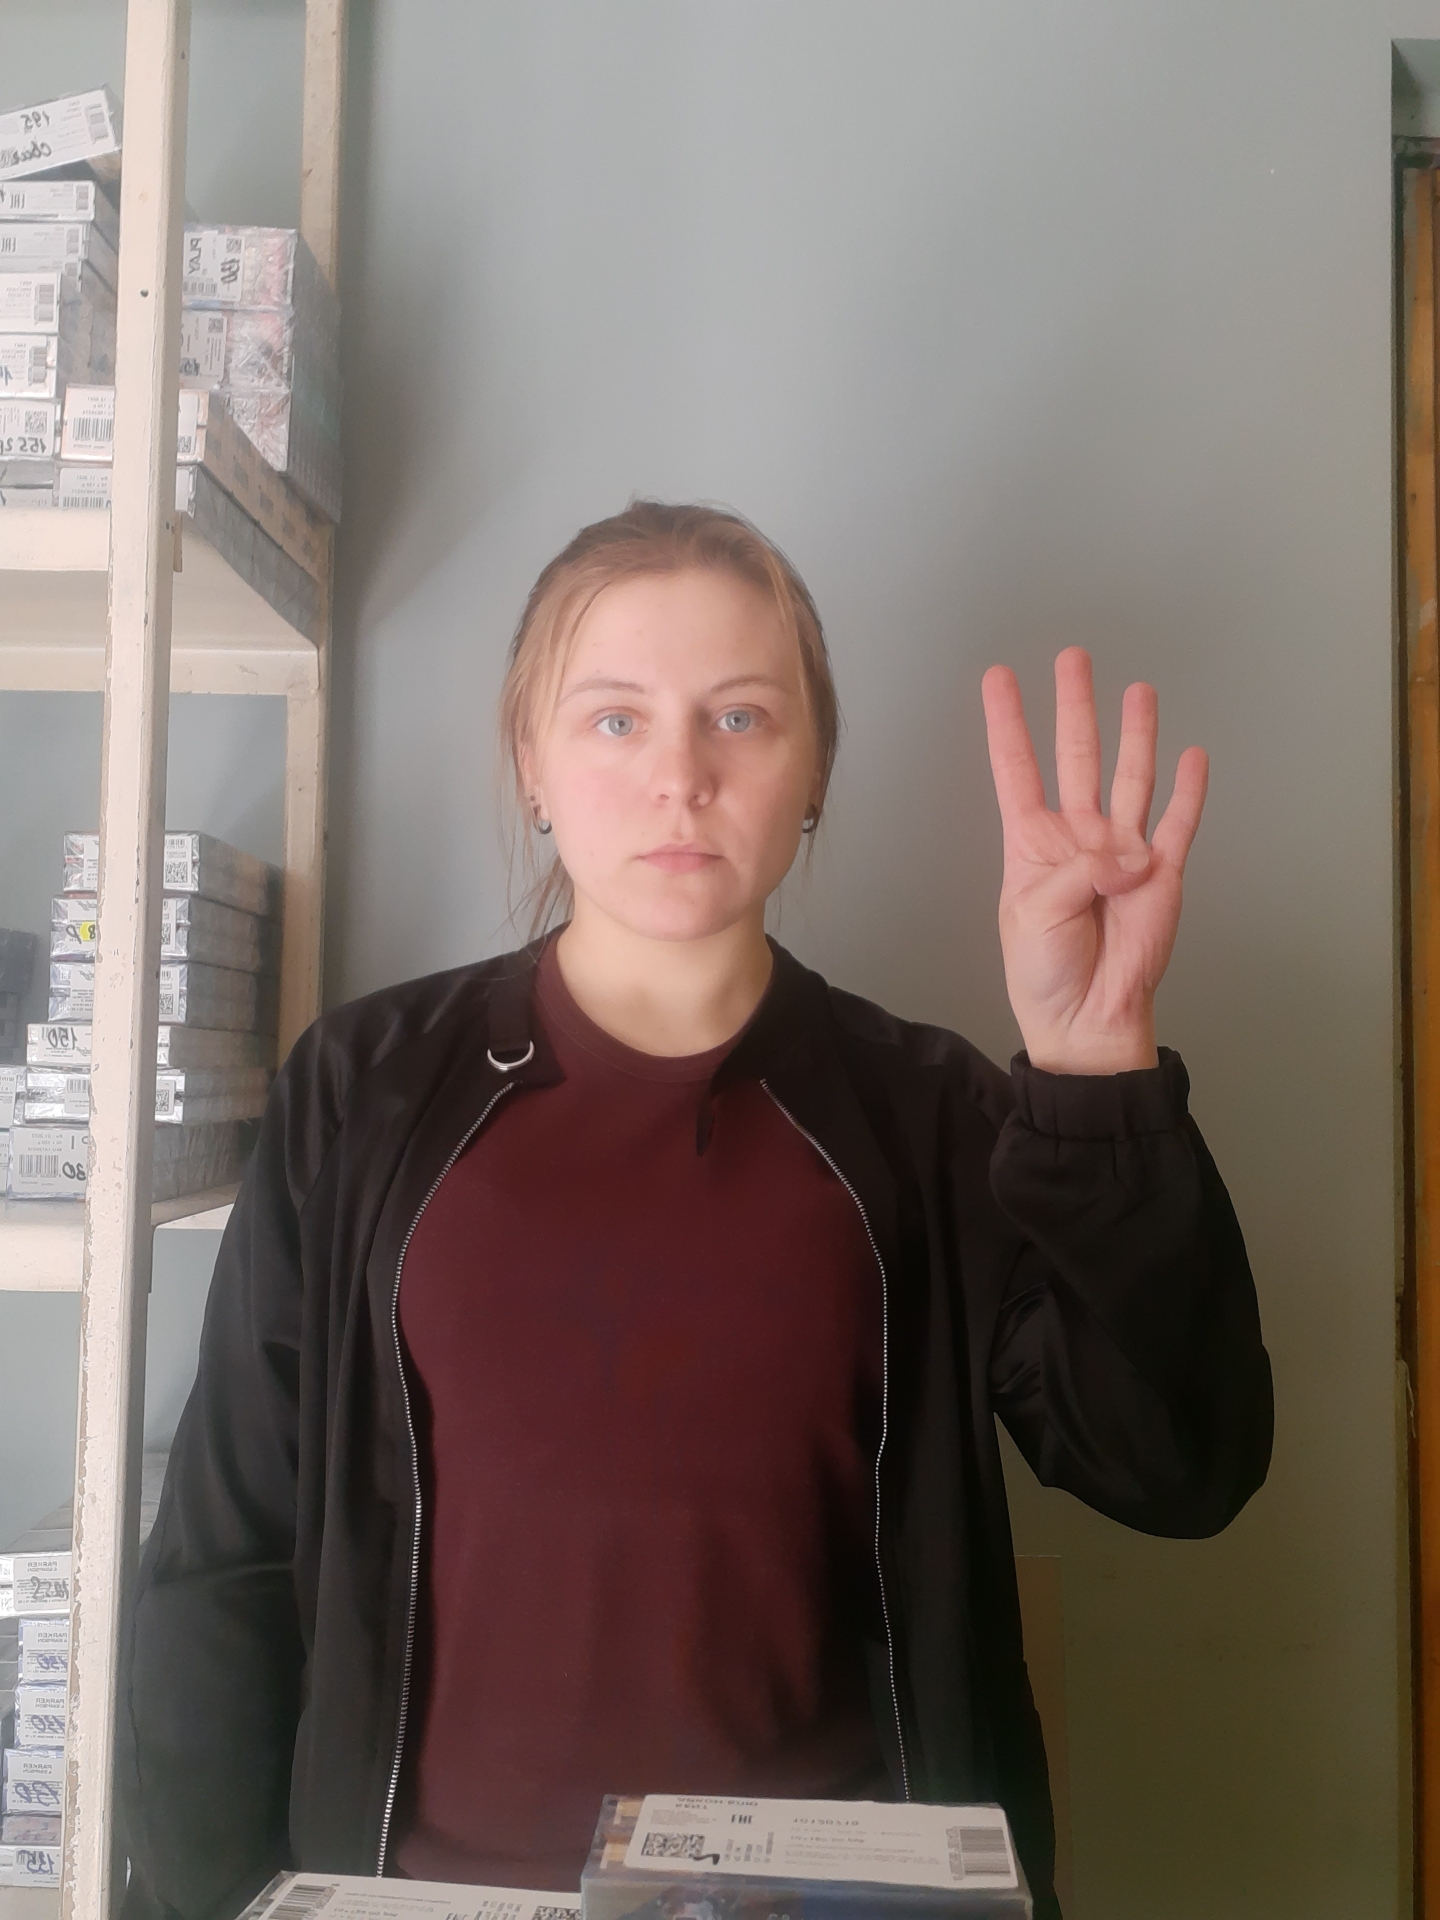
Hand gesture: four